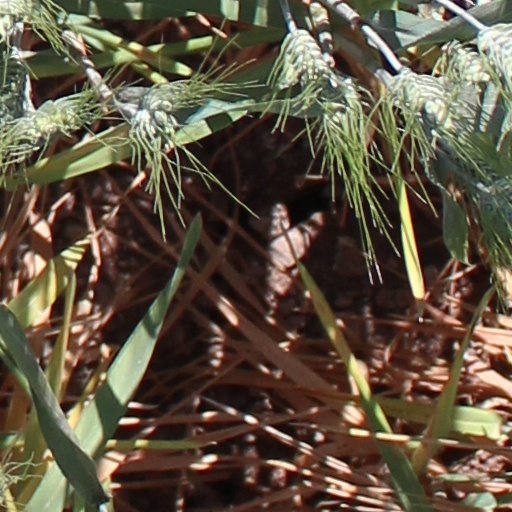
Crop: wheat